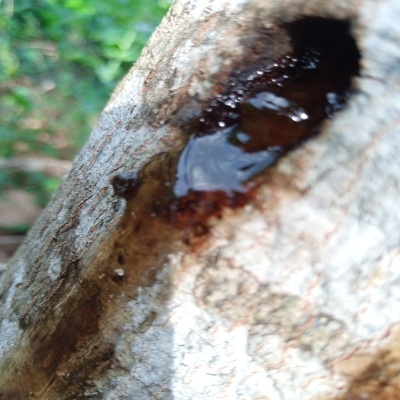
Crop: Cashew
Condition: gumosis